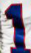
Number: 1